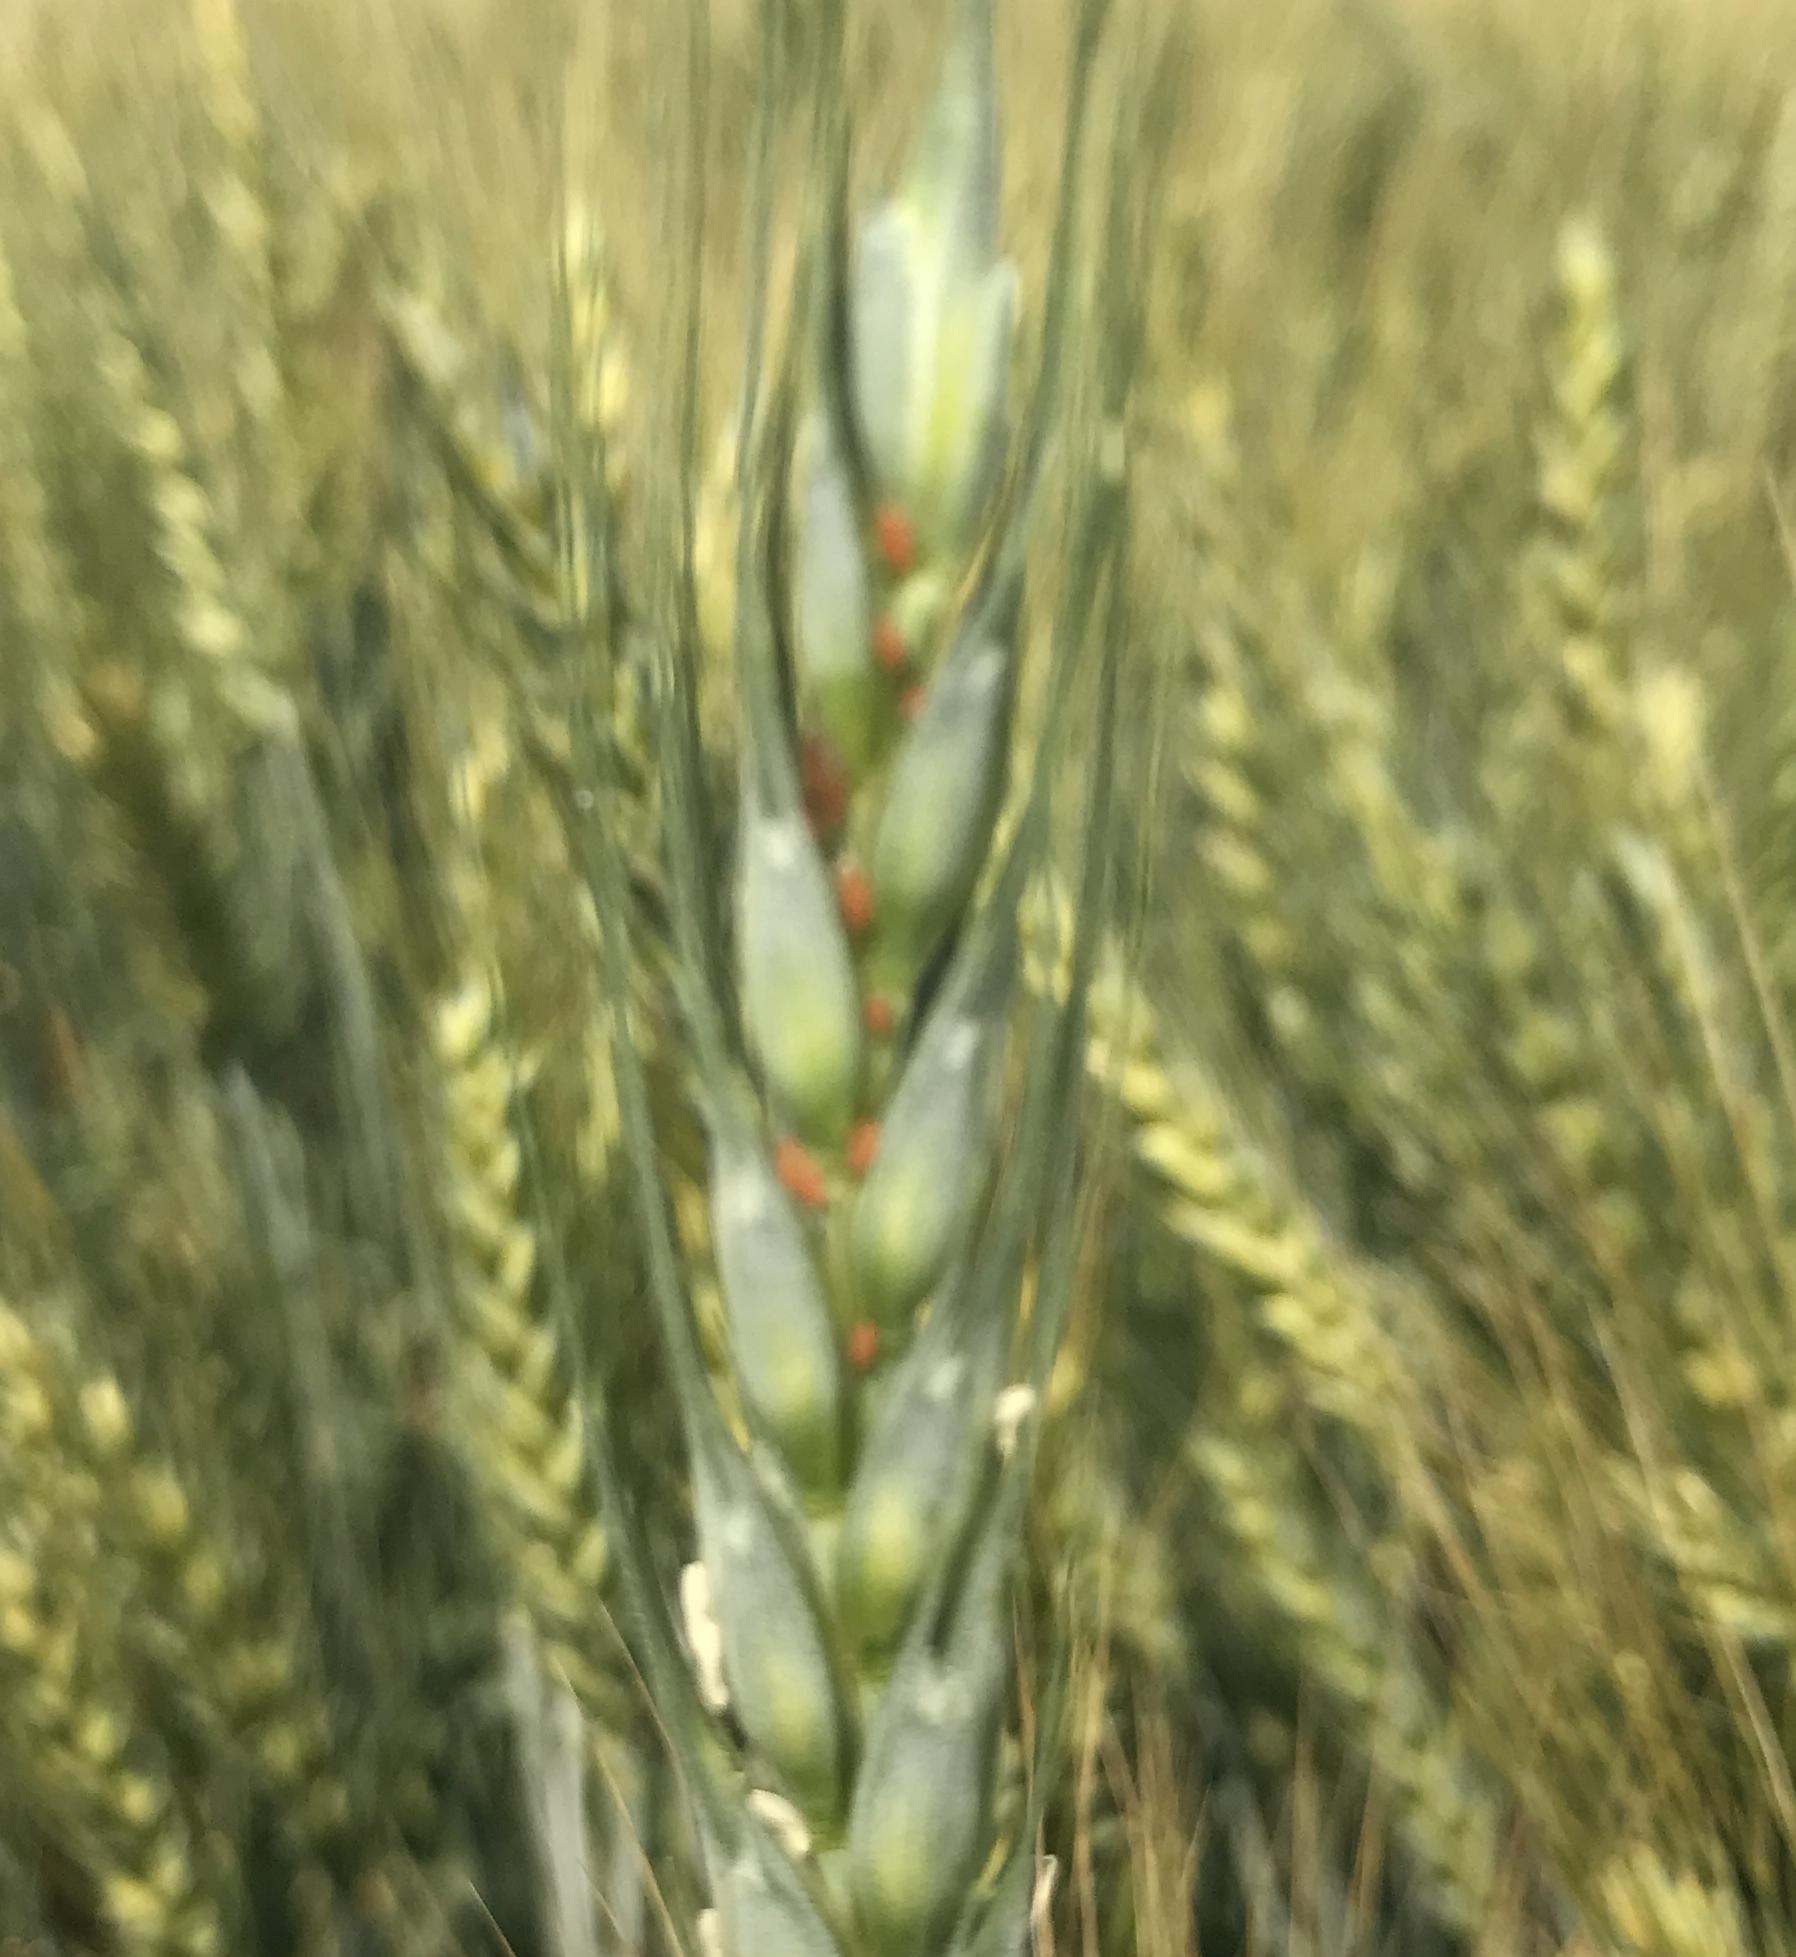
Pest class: english_grain_aphid